David Suazo

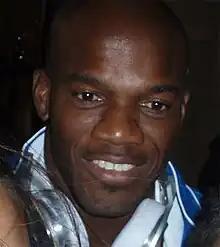
Suazo in 2012

Óscar David Suazo Velázquez (born 5 November 1979) is a Honduran retired professional footballer turned coach who played as a striker. Suazo played more than 300 league games and scored over 90 league goals in Italy during a span of 12 seasons.